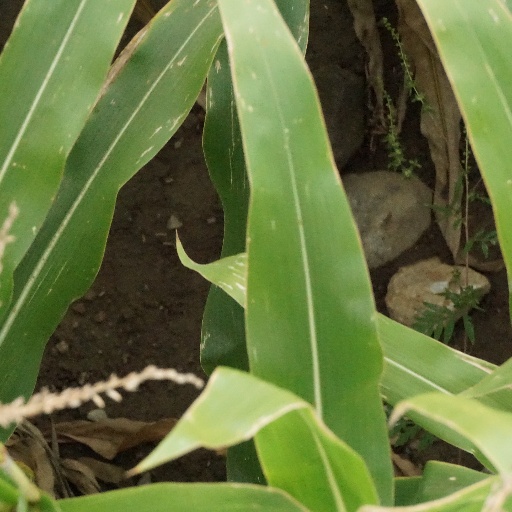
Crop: maize; corn